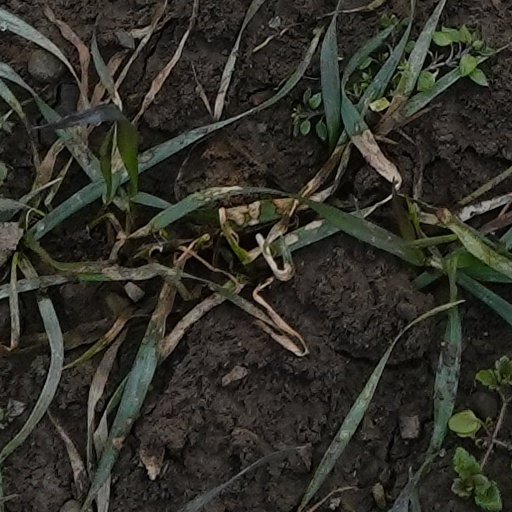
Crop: wheat